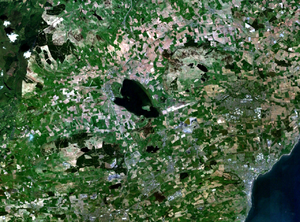
Loch Leven est un loch d'eau douce dans l'ancien comté du Kinross-shire et maintenant dans le council area de Perth and Kinross en Écosse.